Roman citizenship

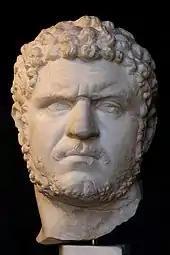
Emperor Caracalla

The Edict of Caracalla (officially the Constitutio Antoniniana in Latin: "Constitution [or Edict] of Antoninus") was an edict issued in AD 212 by the Roman Emperor Caracalla, which declared that all free men in the Roman Empire were to be given full Roman citizenship and all free women in the Empire were given the same rights as Roman women, with the exception of the "dediticii", people who had become subject to Rome through surrender in war, and freed slaves.